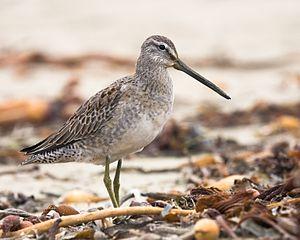
Cette liste de la faune française regroupe les espèces de Charadriiformes peuplant la France métropolitaine.